KRON-TV

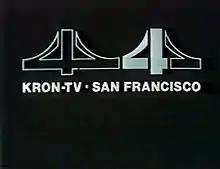
The original version of KRON's current logo was based on the design of the Golden Gate Bridge. Station identifications used by the station during the 1970s and 1980s usually depicted the logo hidden in positive space within a full-scale design of the bridge.

Until the late 1970s, KRON-TV was known for being very San Francisco-centric in its news coverage and audience targeting, an approach that would become costly to the station as population growth in areas outside San Francisco soared. Realizing this and refocusing on the entire market enabled KRON-TV to become the dominant station in the Bay Area.